South Korea at the CONCACAF Gold Cup

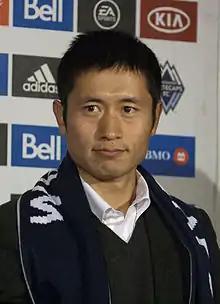
Lee Young-pyo played in all of South Korea's CONCACAF Gold Cup matches in both 2000 and 2002.

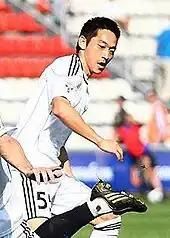
Kim Nam-il was selected for the CONCACAF Gold Cup Best XI in 2002.

Lee Young-pyo is the only player who was fielded in all seven of South Korea's Gold Cup matches. In 2002, Song Chong-gug was the only player to play through the entirety of Korea's fourth-place-run. In the same year, Kim Nam-il was voted into the tournament's Best XI, becoming the first and only Asian player to be honoured at a North American continental championship.